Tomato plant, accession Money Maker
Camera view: bottom (45 deg); turntable rotation: 30 degrees
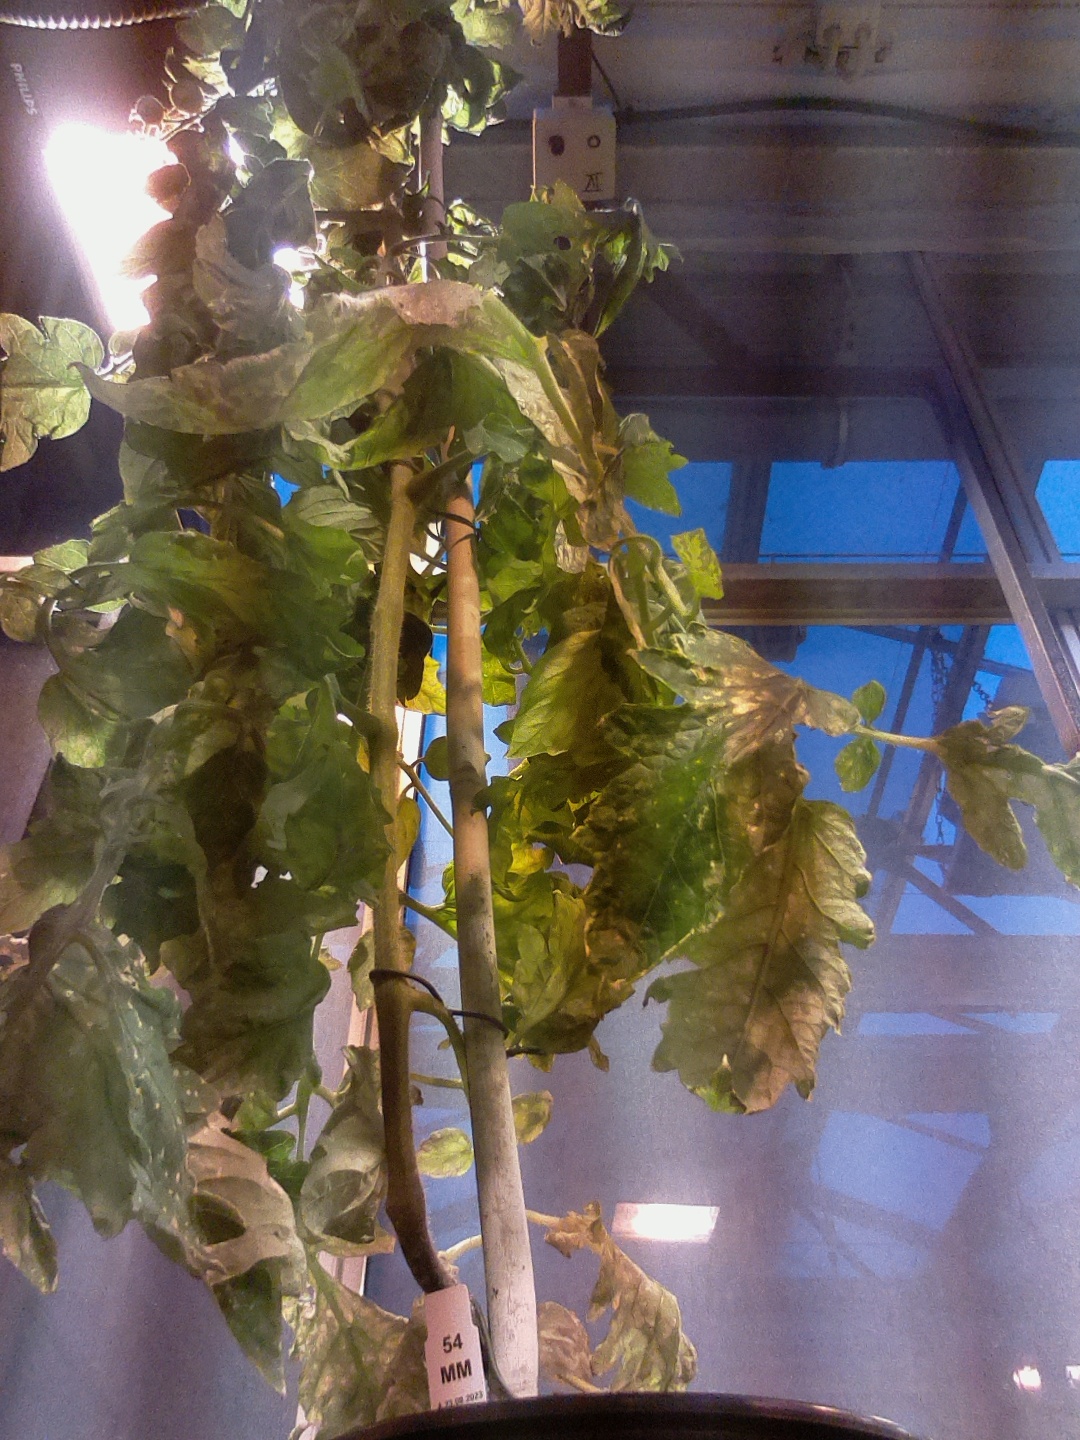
BBCH growth stage 73: 30%-40% of final fruit size